Nima, Accra

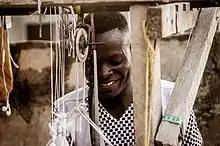
A weaver at Nima.

Nima developed as a settlement for traders from the northern regions of Ghana and from neighbouring countries such as Togo and Burkina Faso. It is a major trading hub. The Nima Market, known locally as Kasoa Mamudu, is one of the largest and busiest markets in Accra; it's located along the Al-Waleed Bin Talal Highway. Wednesdays are market days, and the market trades in cereals, grains, vegetables, spices, and livestock. Some vendors deal in traditional medicines. The market offers fowl with unique or single coloring for special rites. Forex traders and black market sellers operate near the market.